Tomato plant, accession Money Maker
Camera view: bottom (45 deg); turntable rotation: 300 degrees
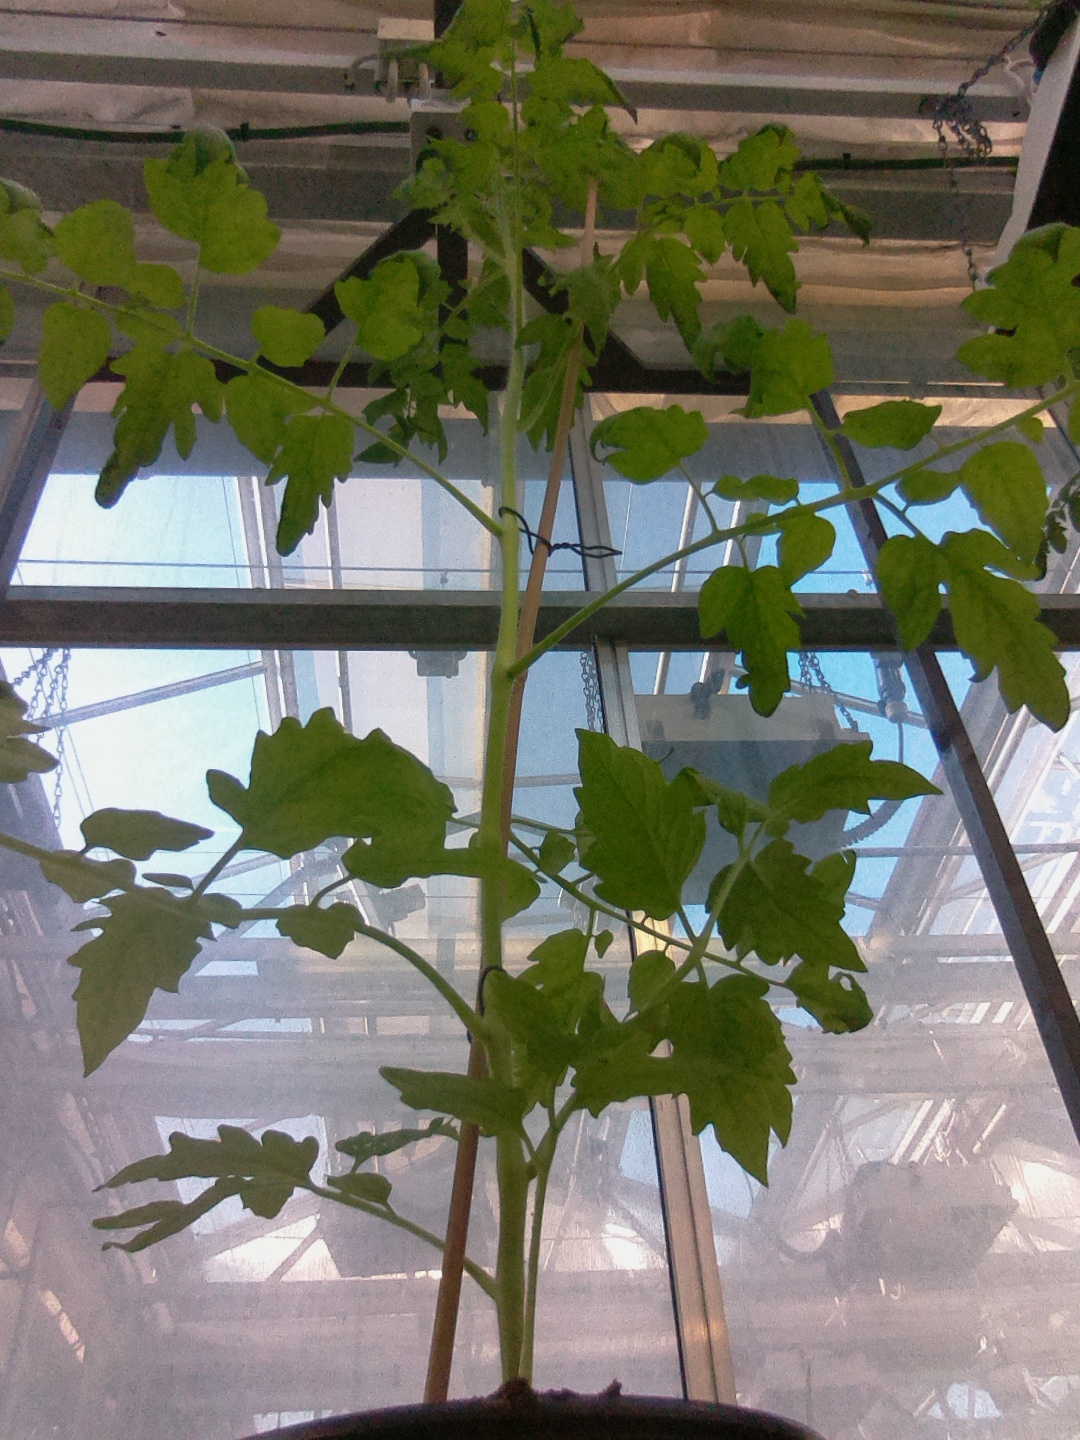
BBCH growth stage 16: 12 of true leaves visible